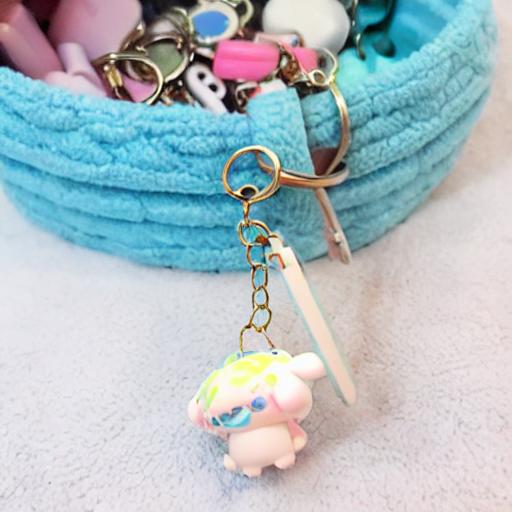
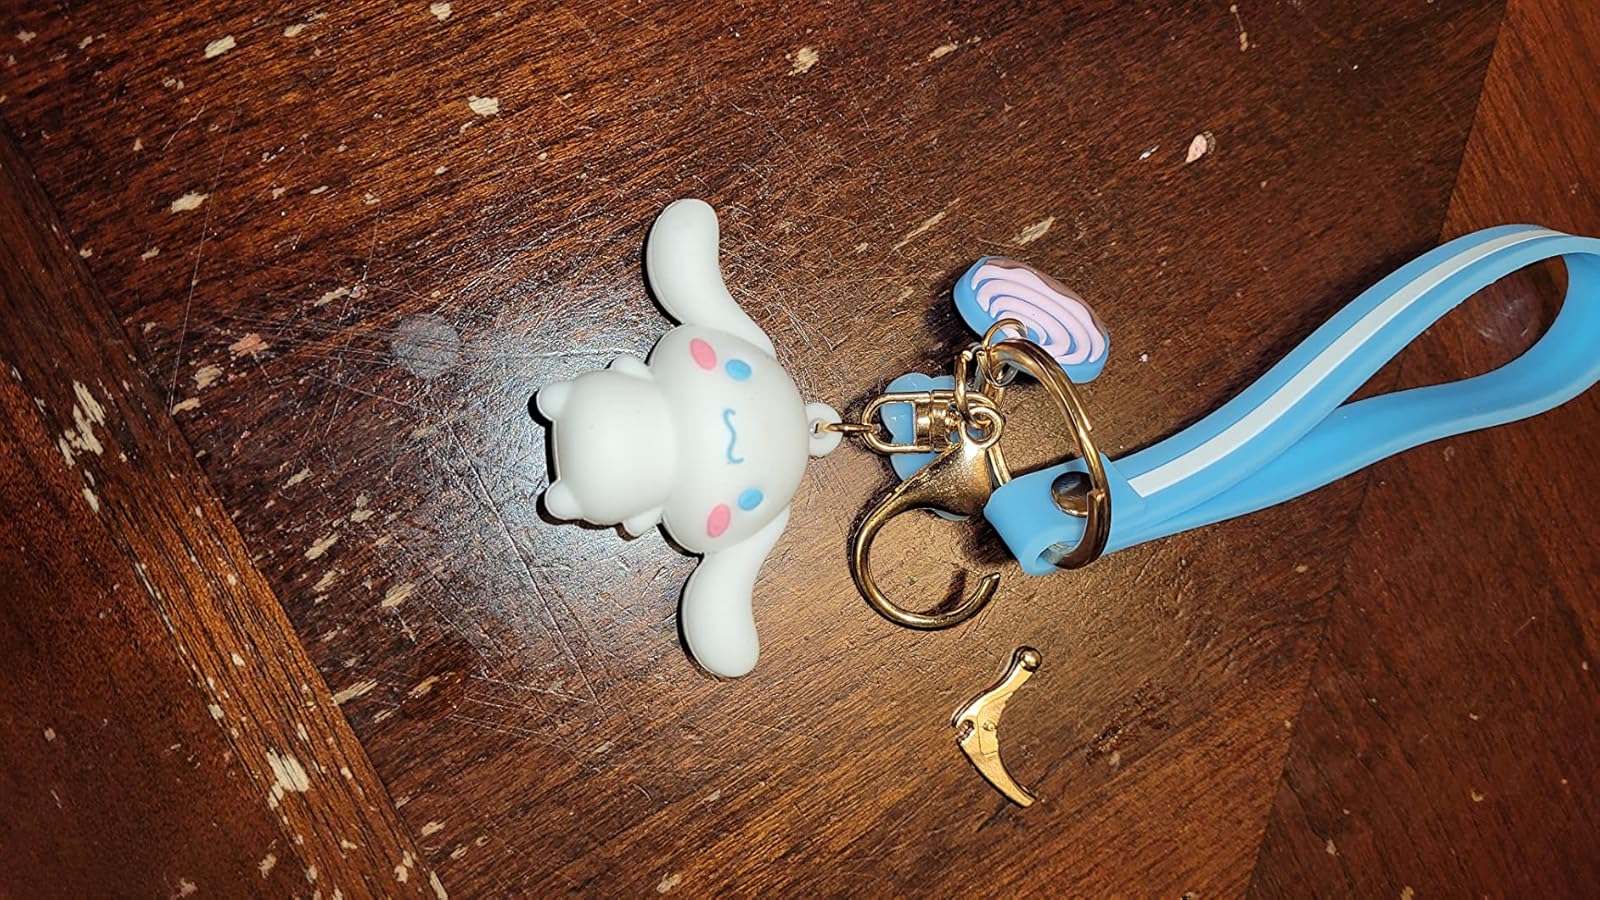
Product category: accessories_keychain
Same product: no